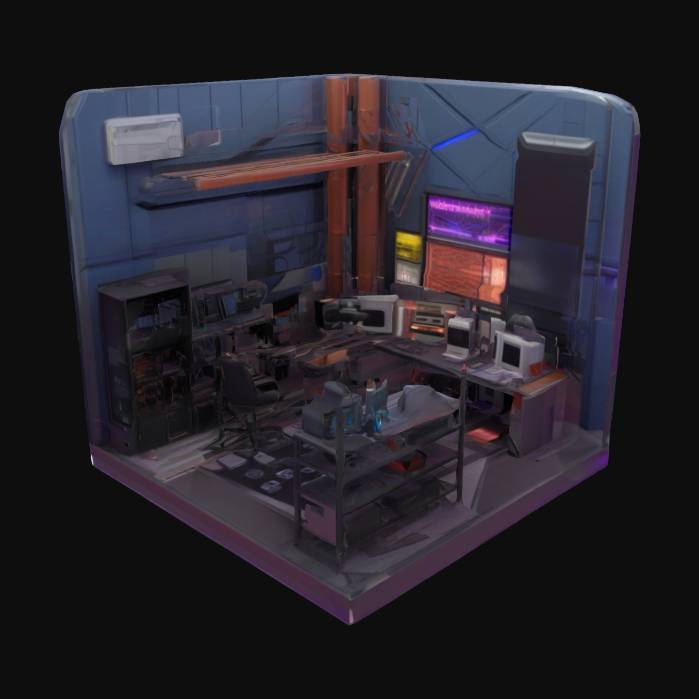
미적 점수 (1~10점): 8